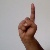
The image shows a hand gesture representing the letter 'D' in Indian Sign Language.